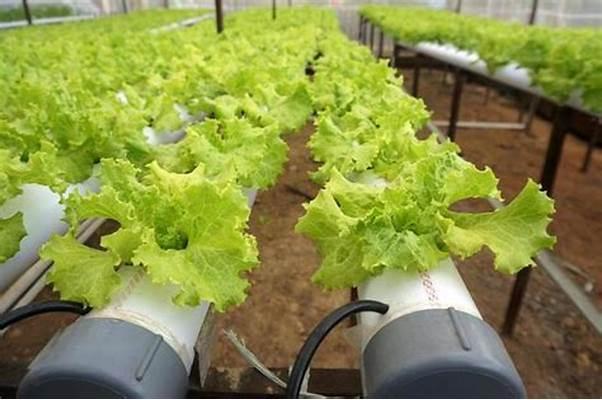
Mfumo wa kilimo usiotumia udongo ambapo lettuci ya kijani inakuwa kwenye mabomba meupe, mimea imepangwa kwa safu ndefu ndani ya chafu mizizi haionekani inaonyesha udongo hauhitajiki.